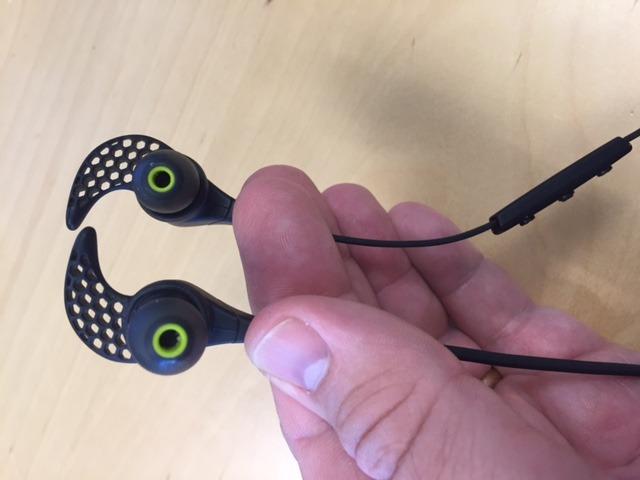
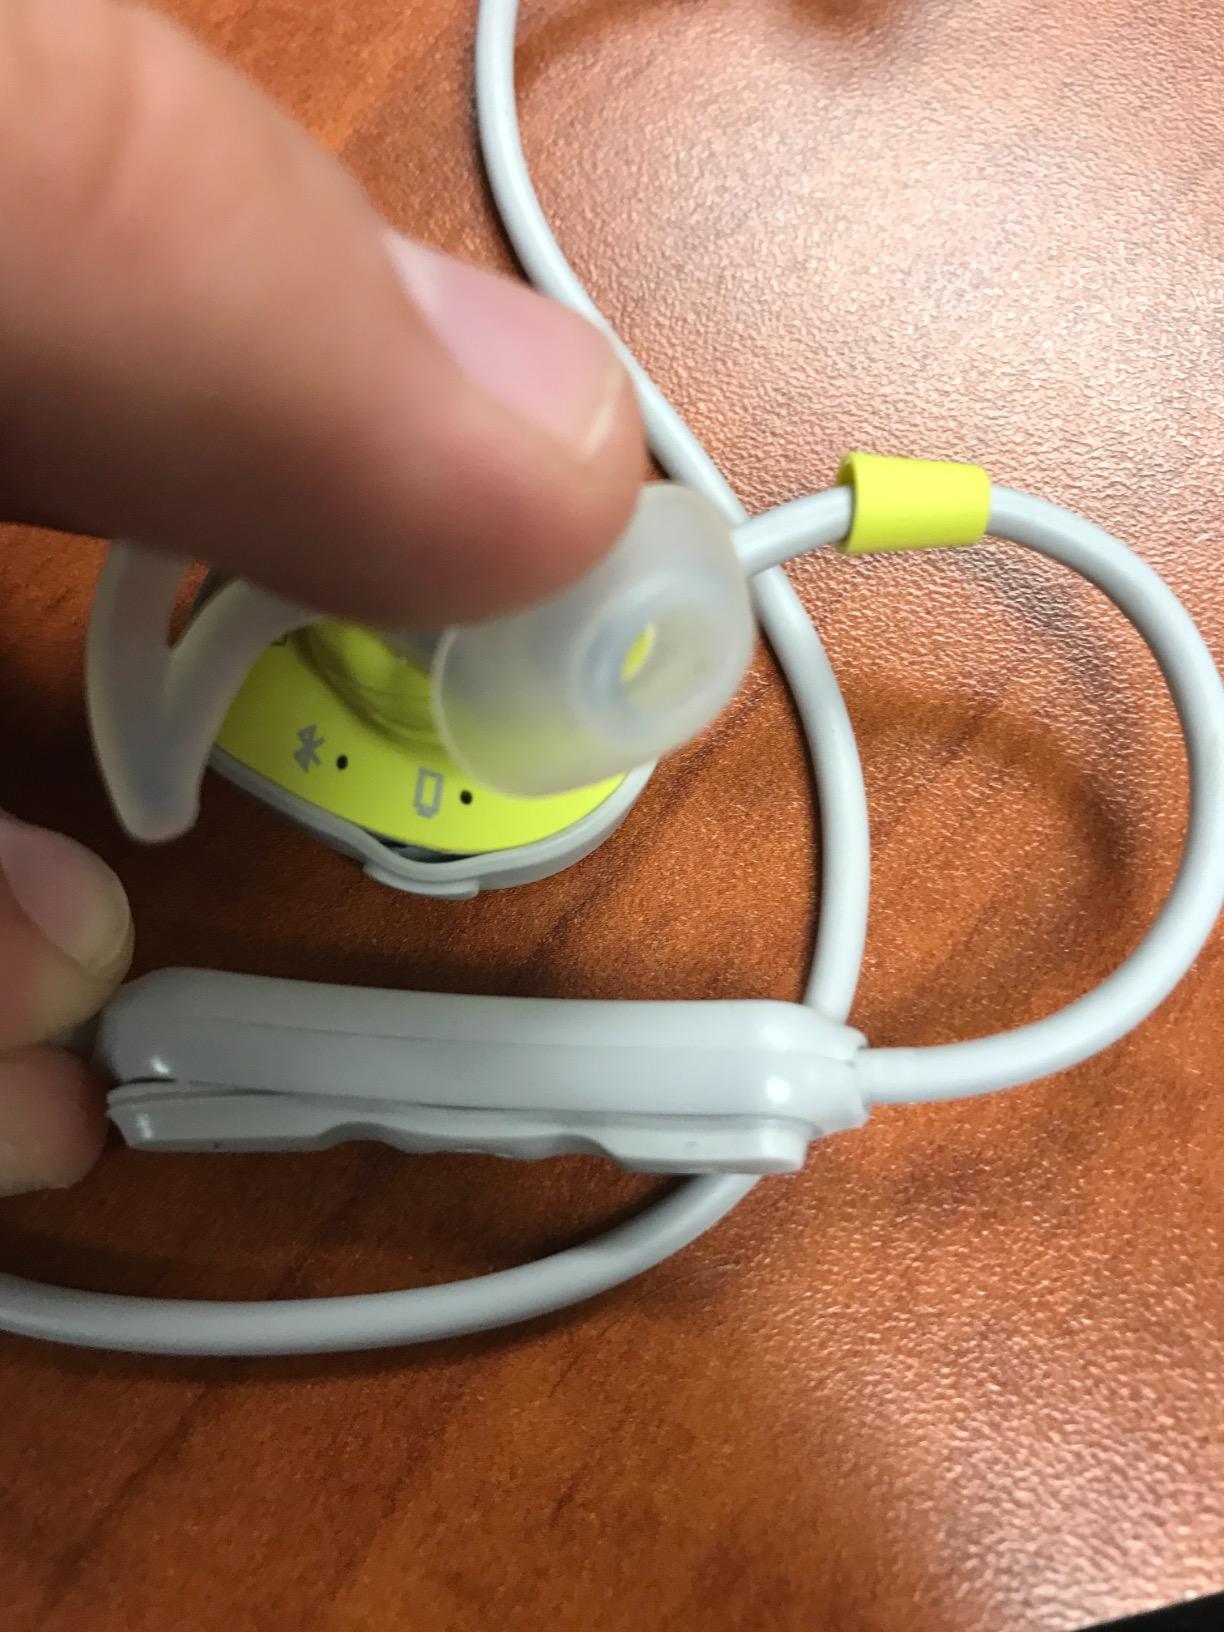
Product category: headphones
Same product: no